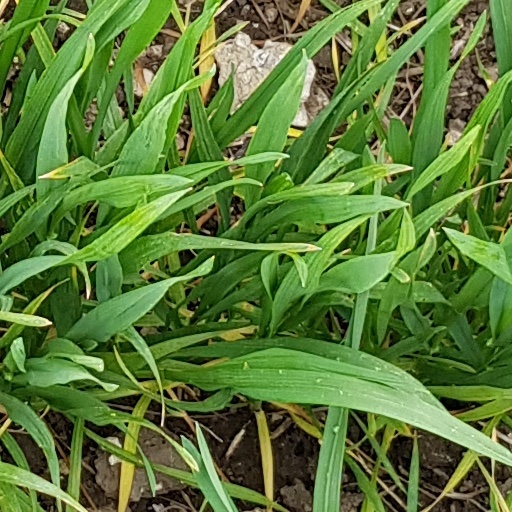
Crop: wheat